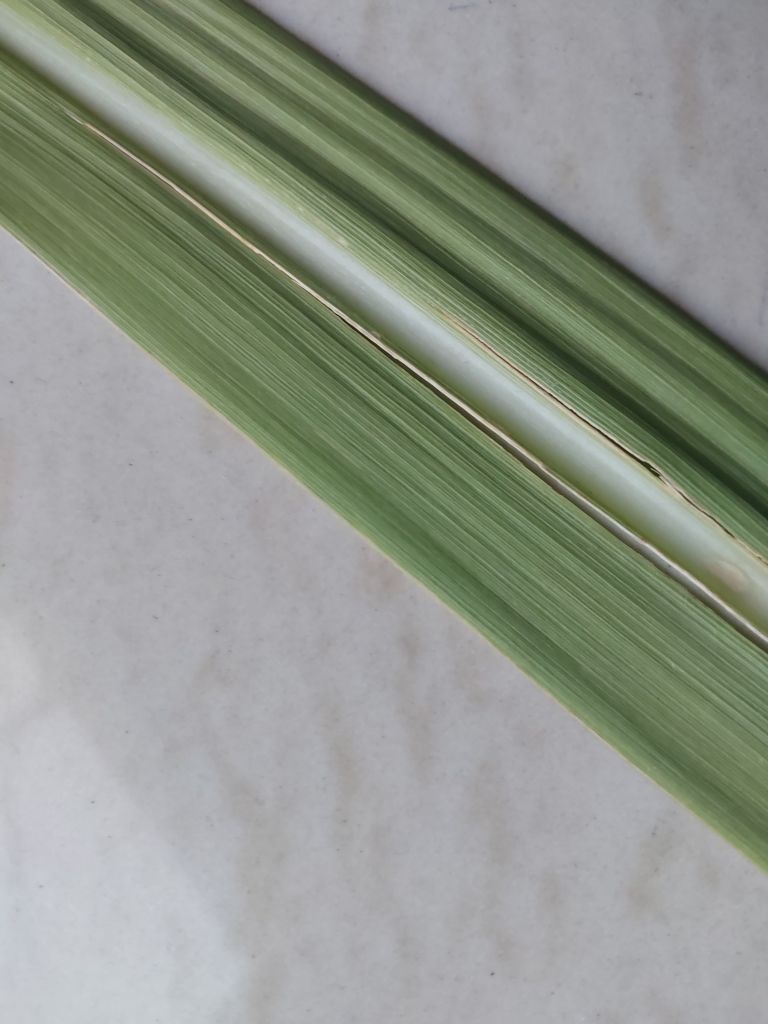
Label: Viral Disease